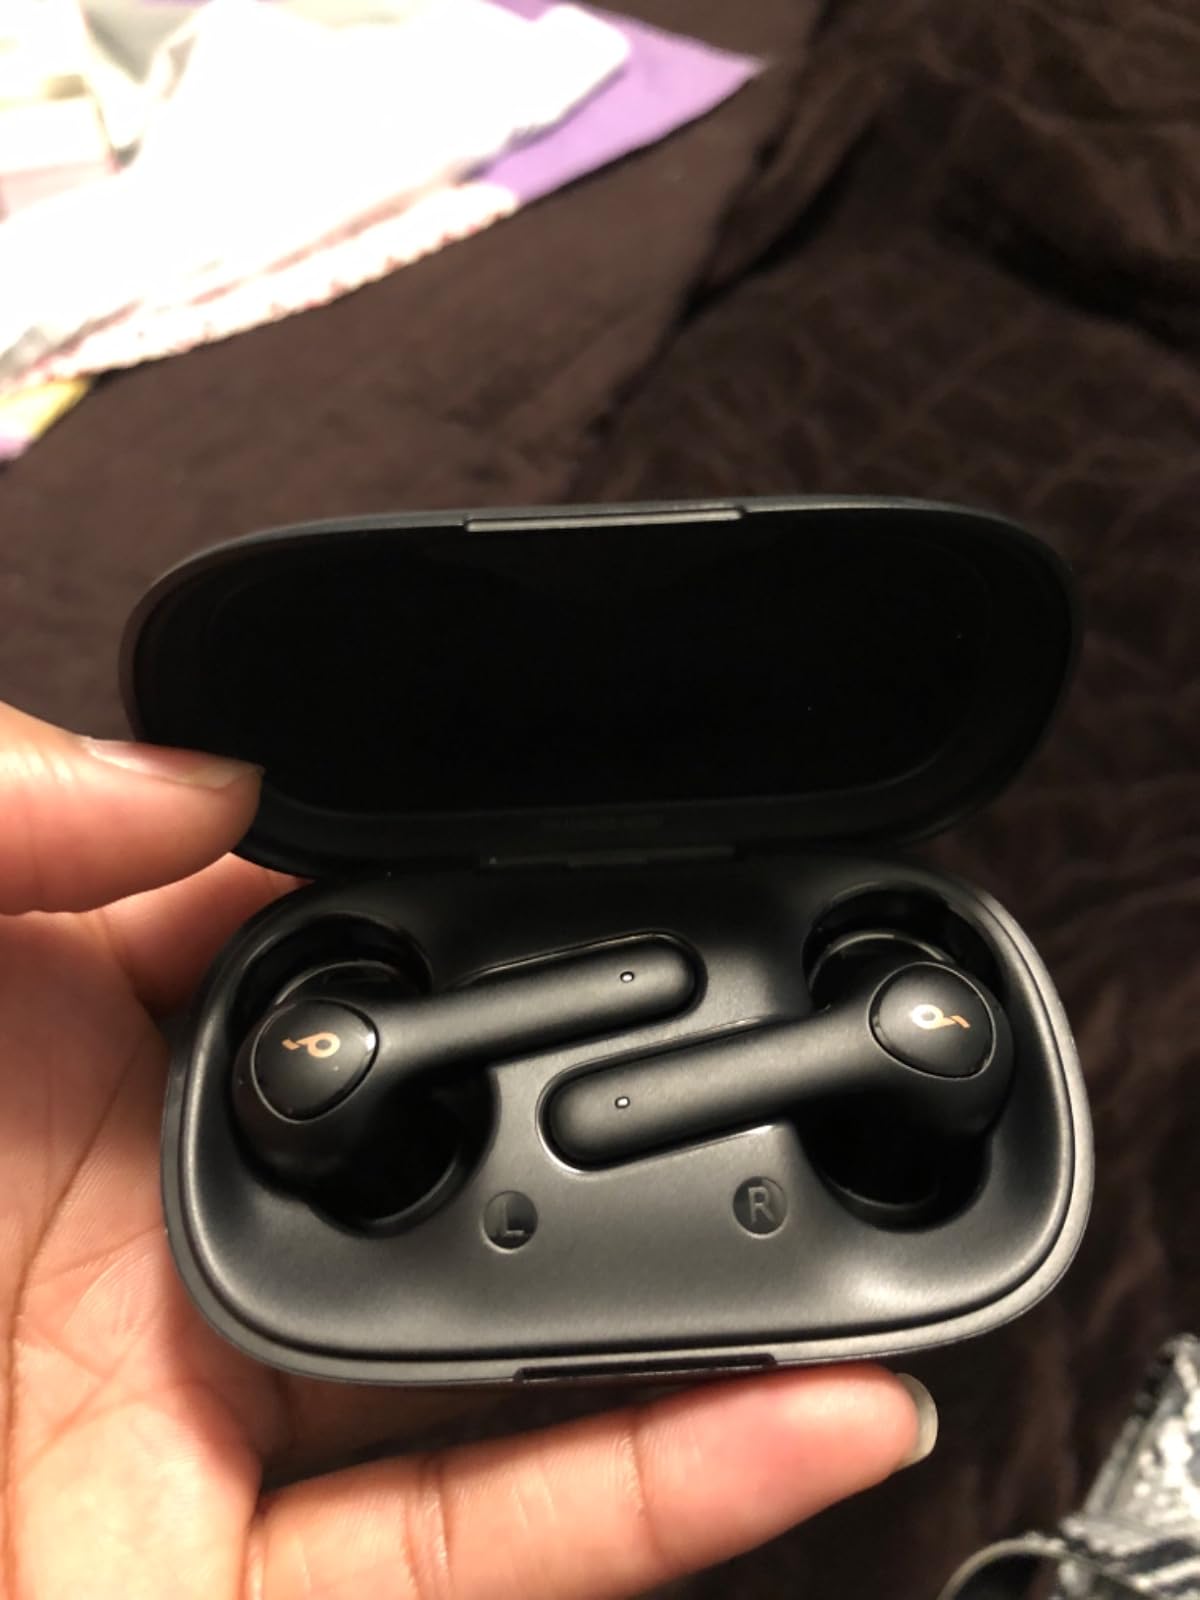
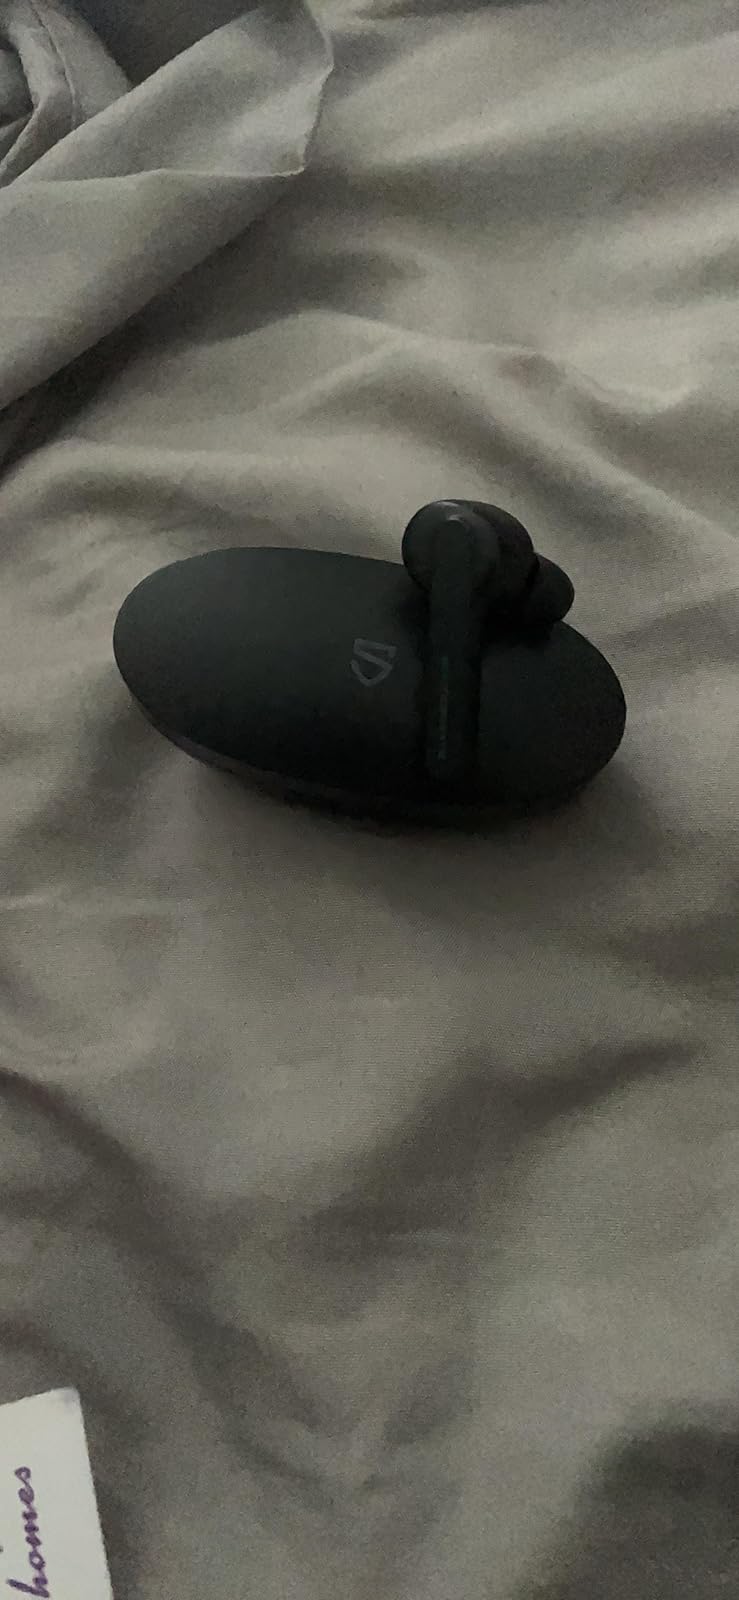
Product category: earbuds
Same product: no